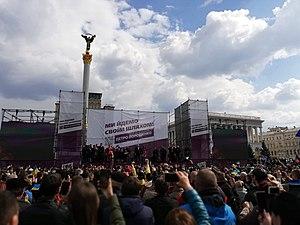
Ada Mykolaïvna Rogovtseva, née le 16 juillet 1937 à Hloukhiv dans l'oblast de Tchernihiv, est une actrice soviétique puis ukrainienne, distinguée artiste du peuple de l'URSS en 1978 et Héros d'Ukraine en 2007.